Atlantic hurricane

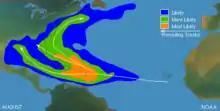
Typical locations and tracks in August

A decrease in wind shear from July to August contributes to an increase in tropical activity. An average of 2.8 Atlantic tropical storms develop annually in August. On average, four named tropical storms, including one hurricane, occur by August 30, and the first intense hurricane develops by 4 September.